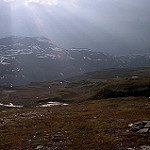
Scene: Outdoor